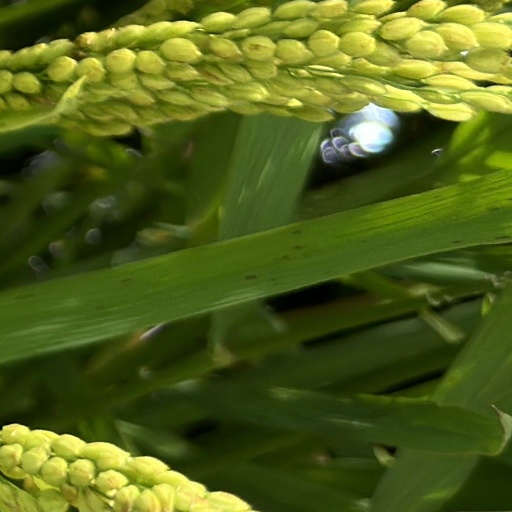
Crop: rice